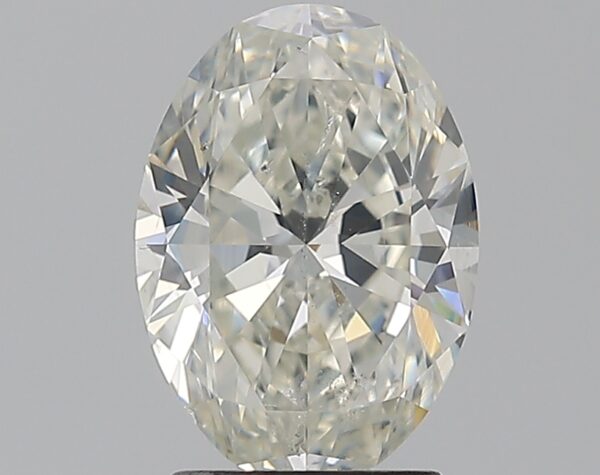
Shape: oval
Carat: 2.01
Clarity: SI2
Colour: J
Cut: EX
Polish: EX
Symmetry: EX
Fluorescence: N
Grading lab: GIA
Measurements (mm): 9.86 x 7.04 x 4.35